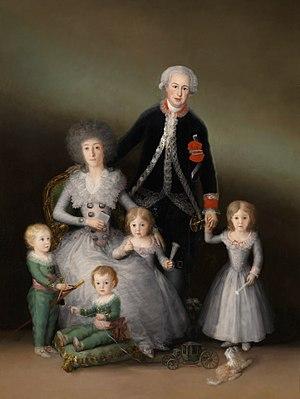
Luigi Boccherini, né le 19 février 1743 à Lucques et mort le 28 mai 1805 à Madrid, est un compositeur et violoncelliste italien de la période classique. Avec Joseph Haydn et Wolfgang Amadeus Mozart, il est considéré comme l'un des plus importants compositeurs de musique de chambre pour cordes de la seconde moitié du XVIIIᵉ siècle.
Francisco José de Goya y Lucientes, dit Francisco de Goya, né le 30 mars 1746 à Fuendetodos, près de Saragosse, et mort le 16 avril 1828 à Bordeaux, en France, est un peintre et graveur espagnol. Son œuvre inclut des peintures de chevalet, des peintures murales, des gravures et des dessins. Il introduisit plusieurs ruptures stylistiques qui initièrent le romantisme et annoncèrent le début de la peinture contemporaine. L’art goyesque est considéré comme précurseur des avant-gardes picturales du XXᵉ siècle.